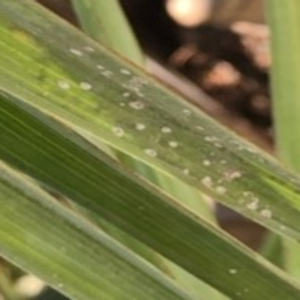
Label: Parlatoria Blanchardi